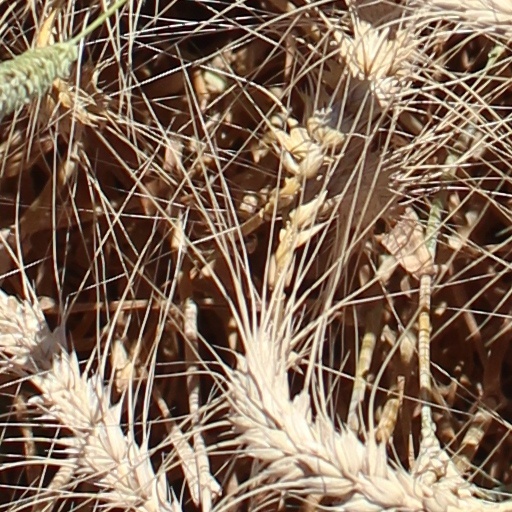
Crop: wheat